Weilheim (Oberbay) station

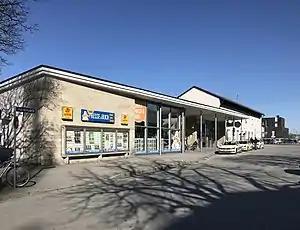
Entrance building from the streetside (2018)

Weilheim (Oberbay) station is the station of the Bavarian district town of Weilheim in Oberbayern. It is a crossing station on the Munich–Garmisch-Partenkirchen railway, the Ammersee Railway from Mering and the Weilheim–Peißenberg railway. It is classified by Deutsche Bahn as a category 4 station and has five platform tracks. It is served by about 100 trains daily operated by Deutsche Bahn and Bayerische Regiobahn (BRB).